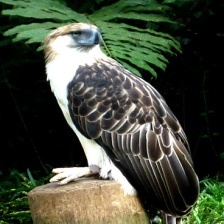
Species: PHILIPPINE EAGLE
Scientific name: PITHECOPHAGA JEFFERYI